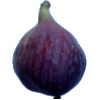
Label: fig